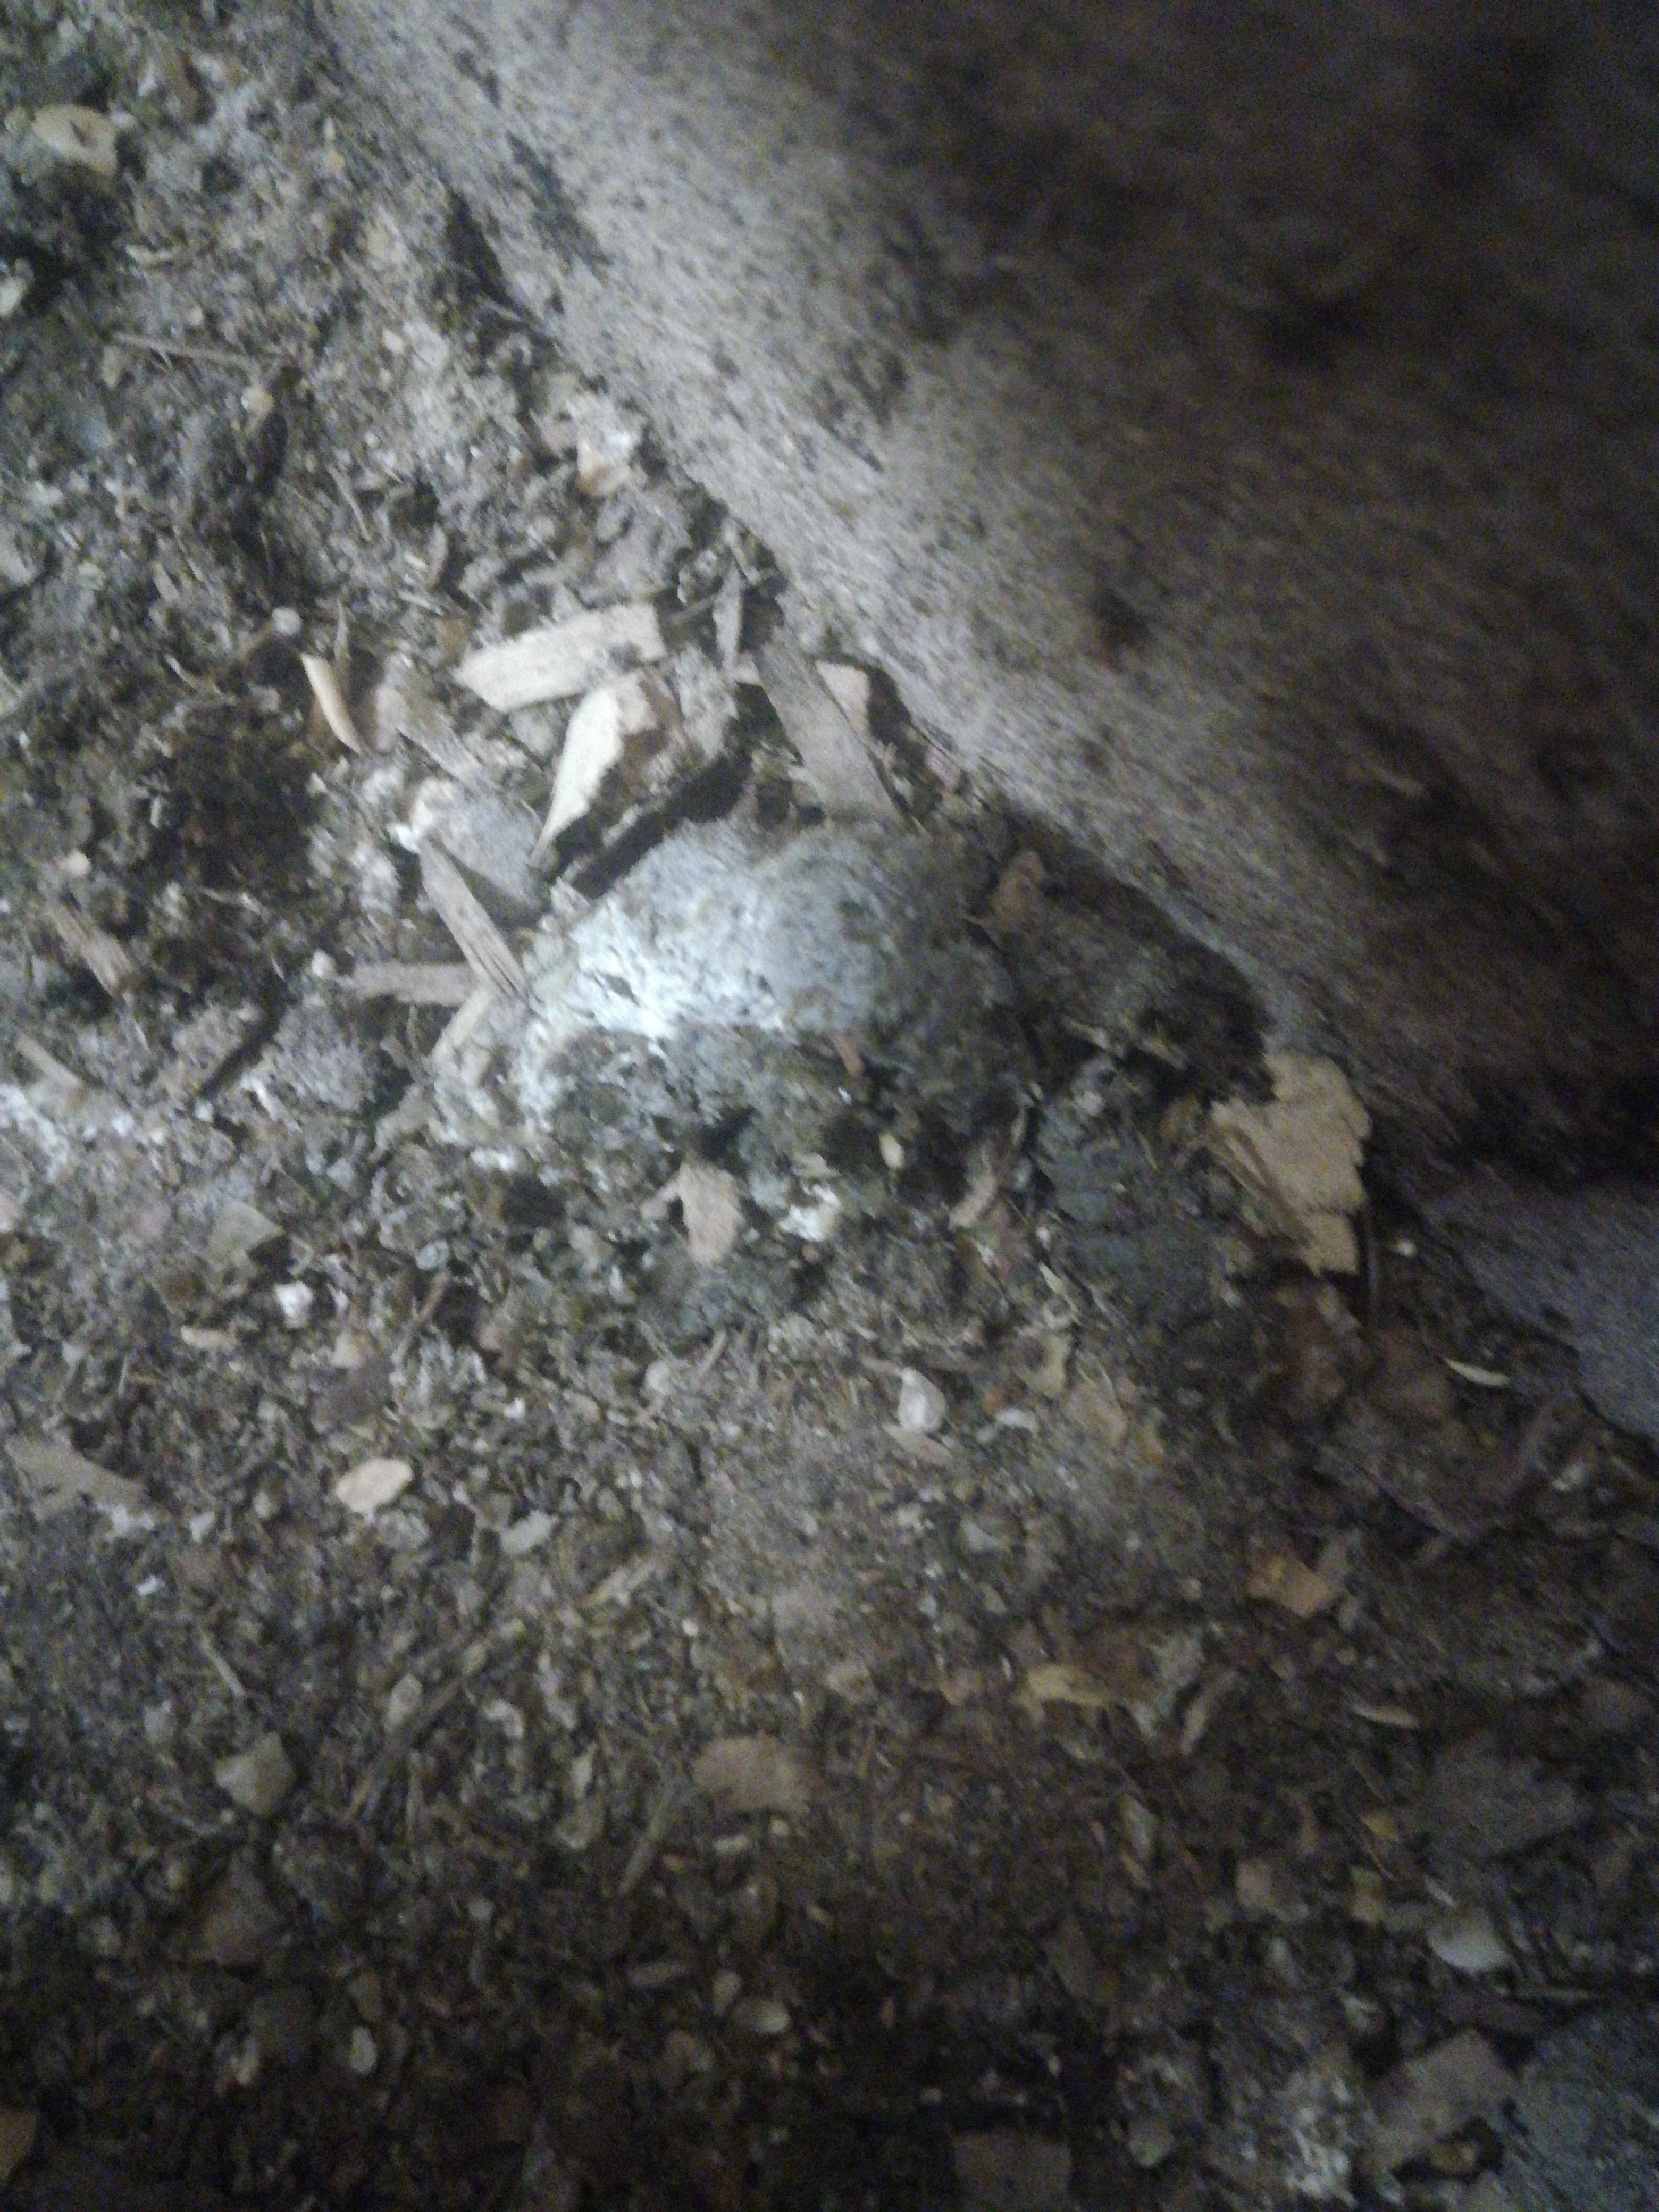
PCR-confirmed diagnosis: Healthy